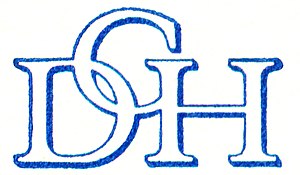
Den Grafiske Højskole
Den Grafiske Højskoles første logo
Den Grafiske Højskoles første logo
Den Grafiske Højskole var fra 1943 til 2008 trykkeri- og mediebranchens uddannelses- og videncenter. I 2008 fusionerede Den Grafiske Højskole med Journalisthøjskolen og Update. I dag føres aktiviteterne videre under Danmarks Medie- og Journalisthøjskole.